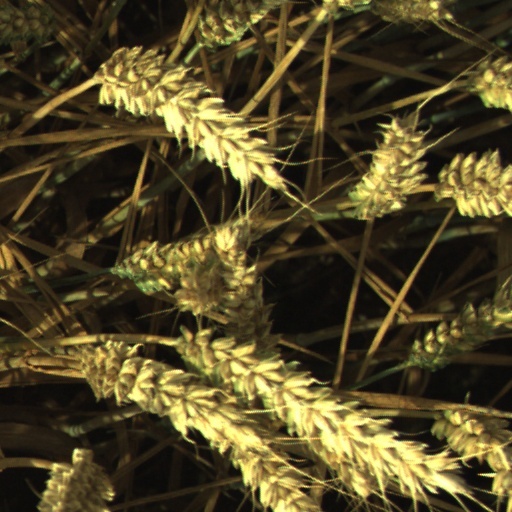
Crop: wheat